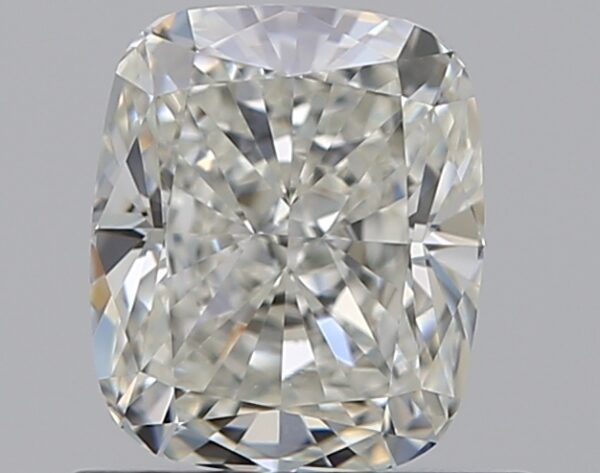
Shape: cushion
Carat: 0.7
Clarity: VVS1
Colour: I
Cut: EX
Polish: EX
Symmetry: VG
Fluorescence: M
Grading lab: GIA
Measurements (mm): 5.56 x 4.65 x 3.16